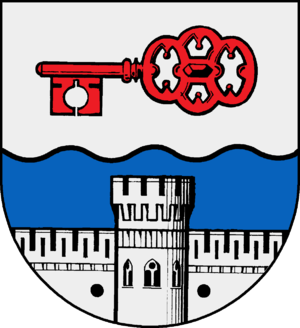
Selent
Coat of arms of Selent
Selent er en administrationsby og kommune i det nordlige Tyskland, beliggende i Amt Selent/Schlesen i den nordlige del af Kreis Plön. Kreis Plön ligger i den østlige/centrale del af delstaten Slesvig-Holsten.